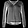
Label: Shirt